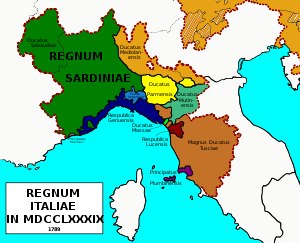
Rigs-Italien
Kort over Rigs-Italien i 1789. De mindste af staterne kan ikke ses på kortet.
Rigs-Italien eller Kongeriget Italien var de dele af Italien, der før 1806 hørte under det Tysk-romerske rige.